Jehan Daruvala

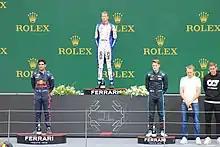
Daruvala (left) taking 2nd in the Austria feature race before being penalized

Daruvala started on pole in the sprint race having qualifying tenth in Silverstone. However, like many others, he failed to make his tyres work and dropped to eighth position when the chequered flag fell. In the feature race, he once again started on the alternate strategy and it paid off, finishing four places higher in sixth place. In Austria, Daruvala ranked 11th in qualifying, and finished in the same position during the sprint race. In the feature race, Daruvala was one of the drivers to fit slicks at the start to move into second by lap 7. He was overtaken by Roberto Merhi late in the race, but the Spaniard was penalised for track limits. Daruvala eventually finished in second place and stood on the podium, but later was given a 20-second penalty due to a track-drying infringement and dropped to 12th. Were this not to happen, he would have taken his maiden win of the season as winner Richard Verschoor would eventually be disqualified.